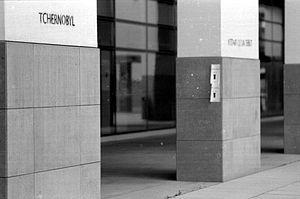
Pour le 20ème anniversaire de l'accident de Tchernobyl, des inconnus taggent l'entrée de l'EPFL, pour protester ""contre les expériences de fusion nucléaire qui s'y déroulent"". Le tag dit ""Tchernobyl n'était qu'un début"". (Il y a un réacteur nucléaire expérimental classique à 200 mètres de là, et un laboratoire P3 destiné à l'étude de maladies infectieuses, mais il semble que l'""action"" ne les visait pas)."
Le mouvement antinucléaire désigne l'ensemble des personnes et organisations qui s'opposent de façon générale à l'utilisation civile ou militaire de l'énergie nucléaire sous quelque forme que ce soit. Cette opposition peut s'étendre de la bombe atomique aux différentes armes utilisant l’uranium appauvri, jusqu'à la production d’électricité d’origine nucléaire, l'irradiation des aliments et l’utilisation de la radioactivité.